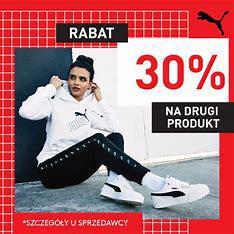
Brand: Puma
Model: 30